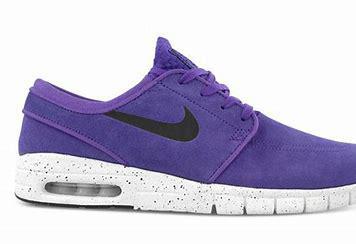
Brand: Nike
Model: SB Stefan Janoski Max